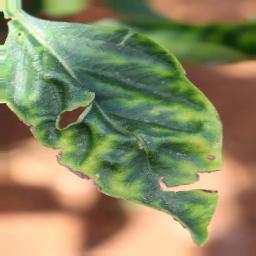
Label: nutritional